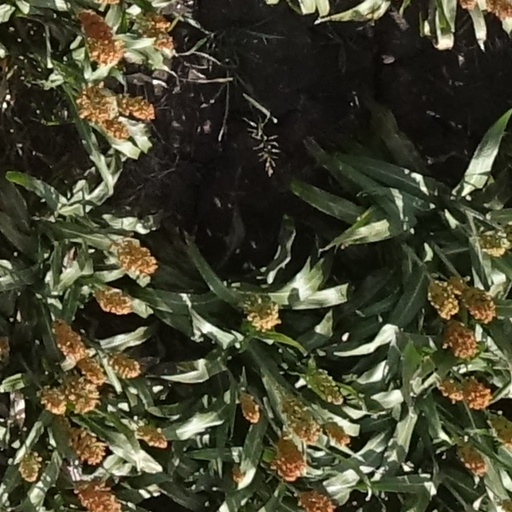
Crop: sorghum